Rolland Hein

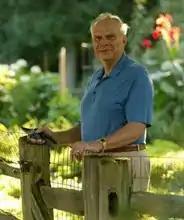

Rolland Hein (September 12, 1932 – March 10, 2023) was an American academic of English literature. He was professor emeritus of English at Wheaton College, Wheaton, Illinois.